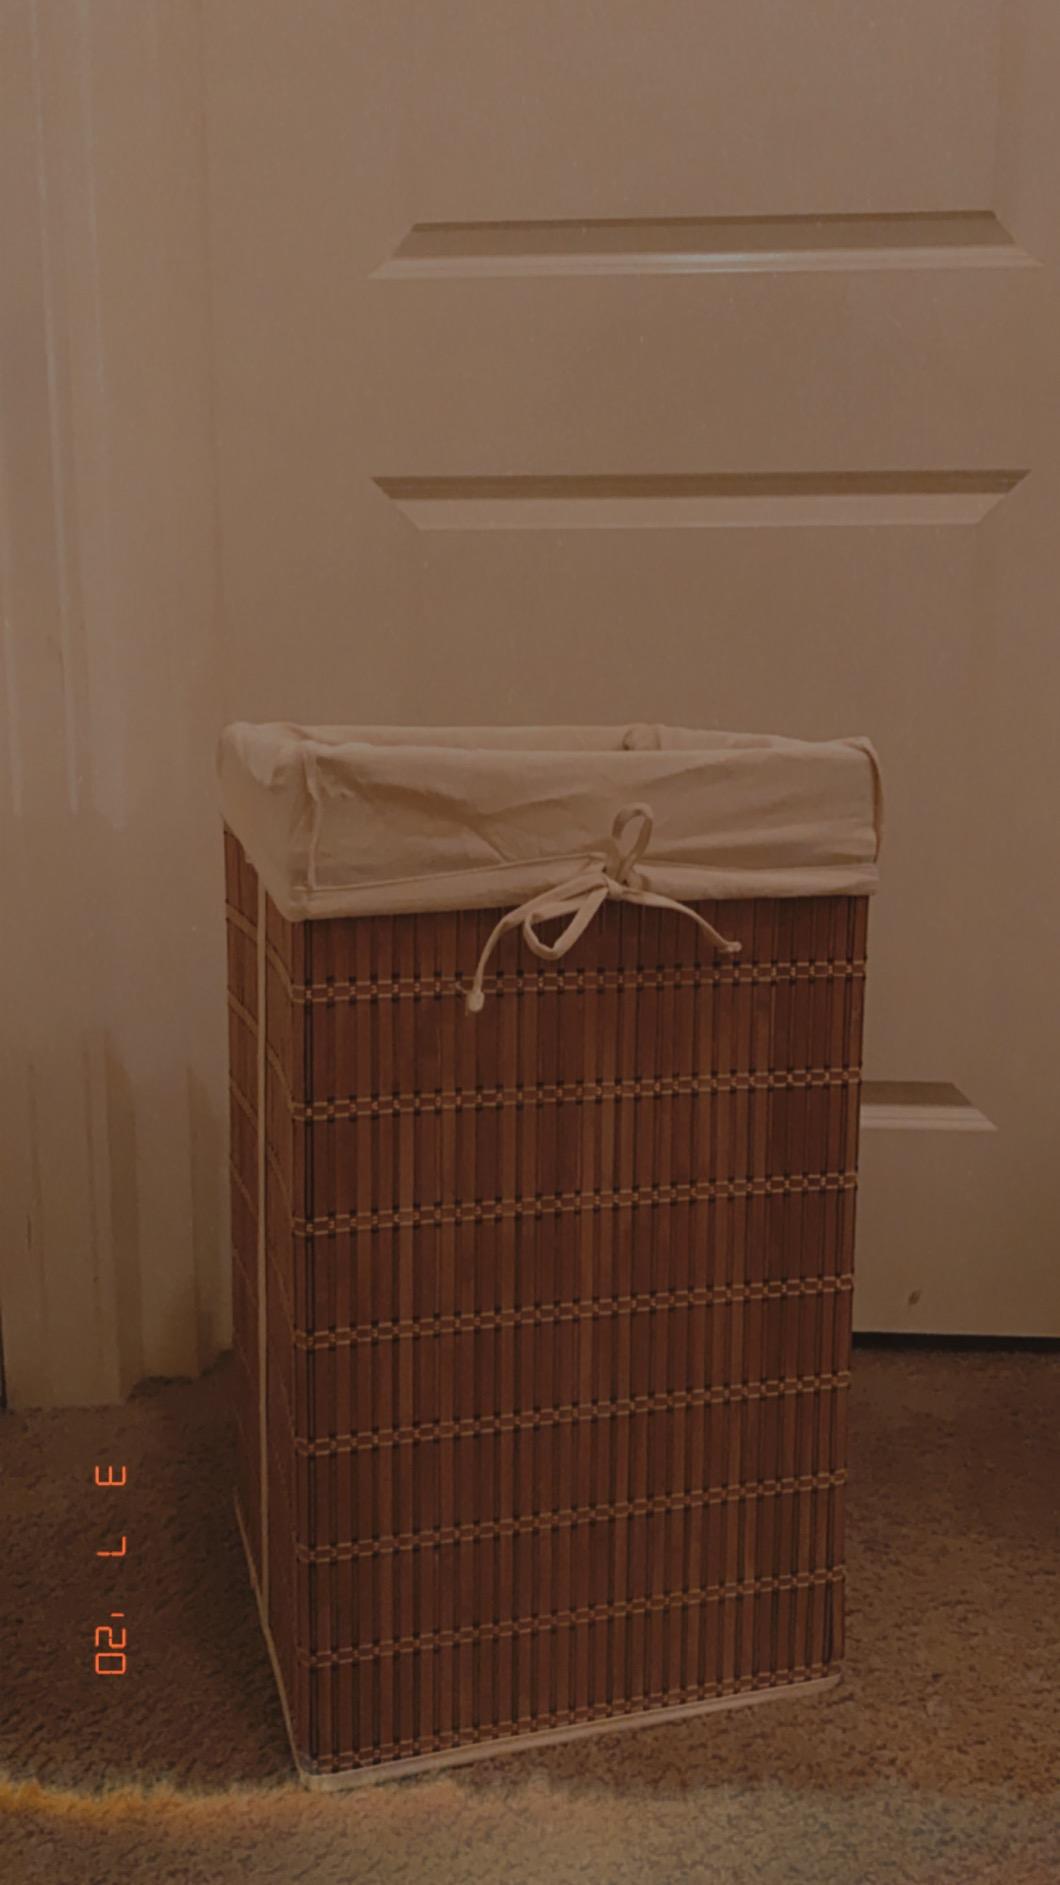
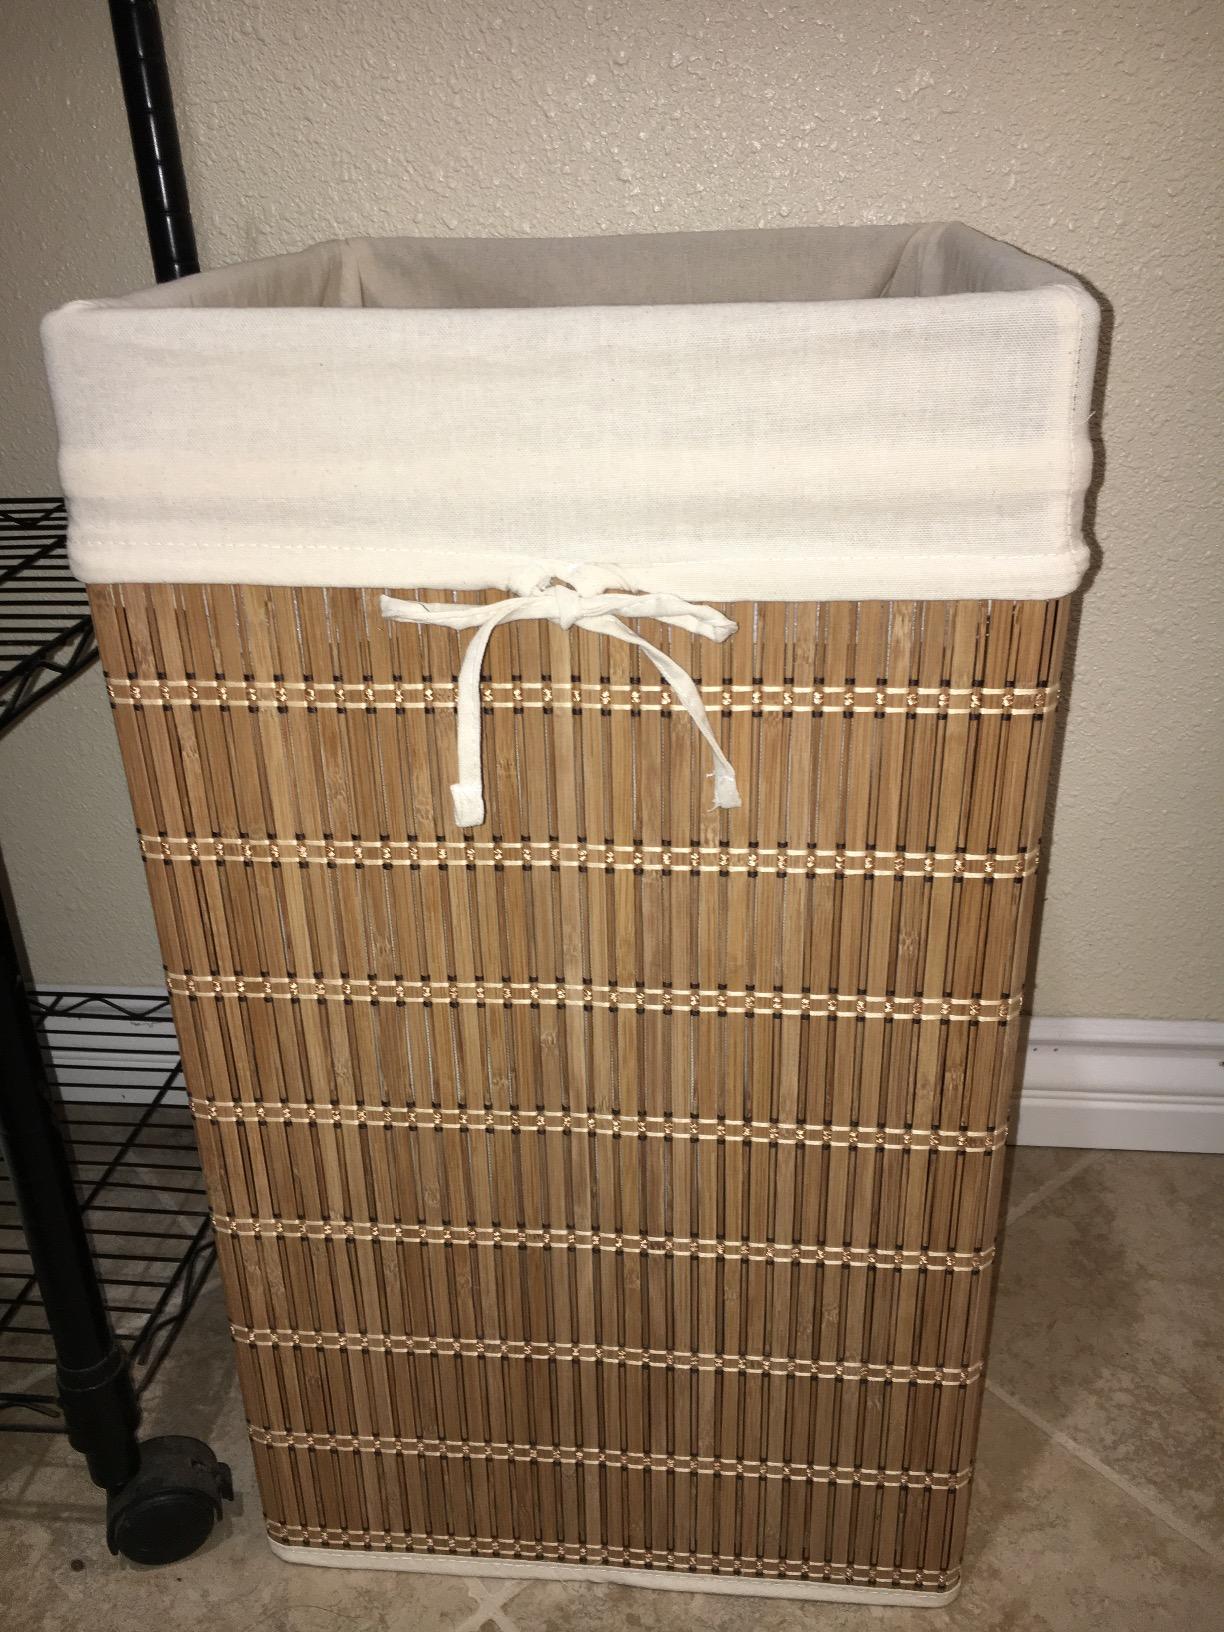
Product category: items_hamper
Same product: yes